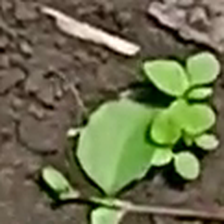
Weed species: Kena_(Commplina_benghalensio)